Mor Sæther

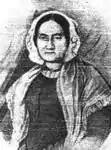
Mor Sæther

Mor Sæther (born Anne Johansdatter Viker; 20 October 1793 in Grue, Norway – 25 April 1851 in Christiania (Oslo)), was a Norwegian "" ("cunning woman"), that is, a herbalist. She is one of the best known within her profession in Norway.